2009 Budapest City Challenge

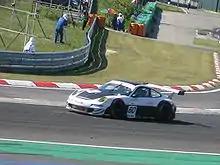
The winning GT2 class Porsche of Richard Westbrook and Emmanuel Collard

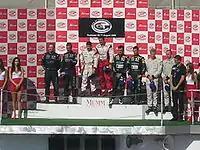
The overall podium immediately after the race but prior to the exclusion of Karl Wendlinger and Ryan Sharp

The race was led into the first turn by Enrique Bernoldi's Sangari Corvette which managed to jump from the third place grid position to first, followed by Karl Wendlinger's No. 14 K plus K Saleen and the No. 2 and No. 33 Vitaphone Maseratis. The four held this position in the early laps but Alex Müller in the No. 2 car braked too late for the first turn at the start of the fourth lap and jumped the inside kerbs before impacting the leading Corvette and spinning in front of the second place Saleen. This allowed the No. 33 Vitaphone car into second but Bernoldi continued to lead despite the damaged car.